Heteropsis (butterfly)

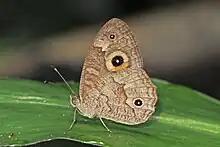
male "H. avaratra"

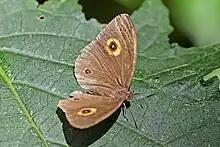
female "H. avaratra"

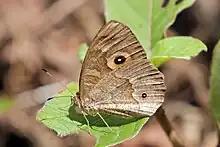
female "H. avaratra"

Heteropsis is an Afrotropical butterfly genus from the subfamily Satyrinae in the family Nymphalidae.